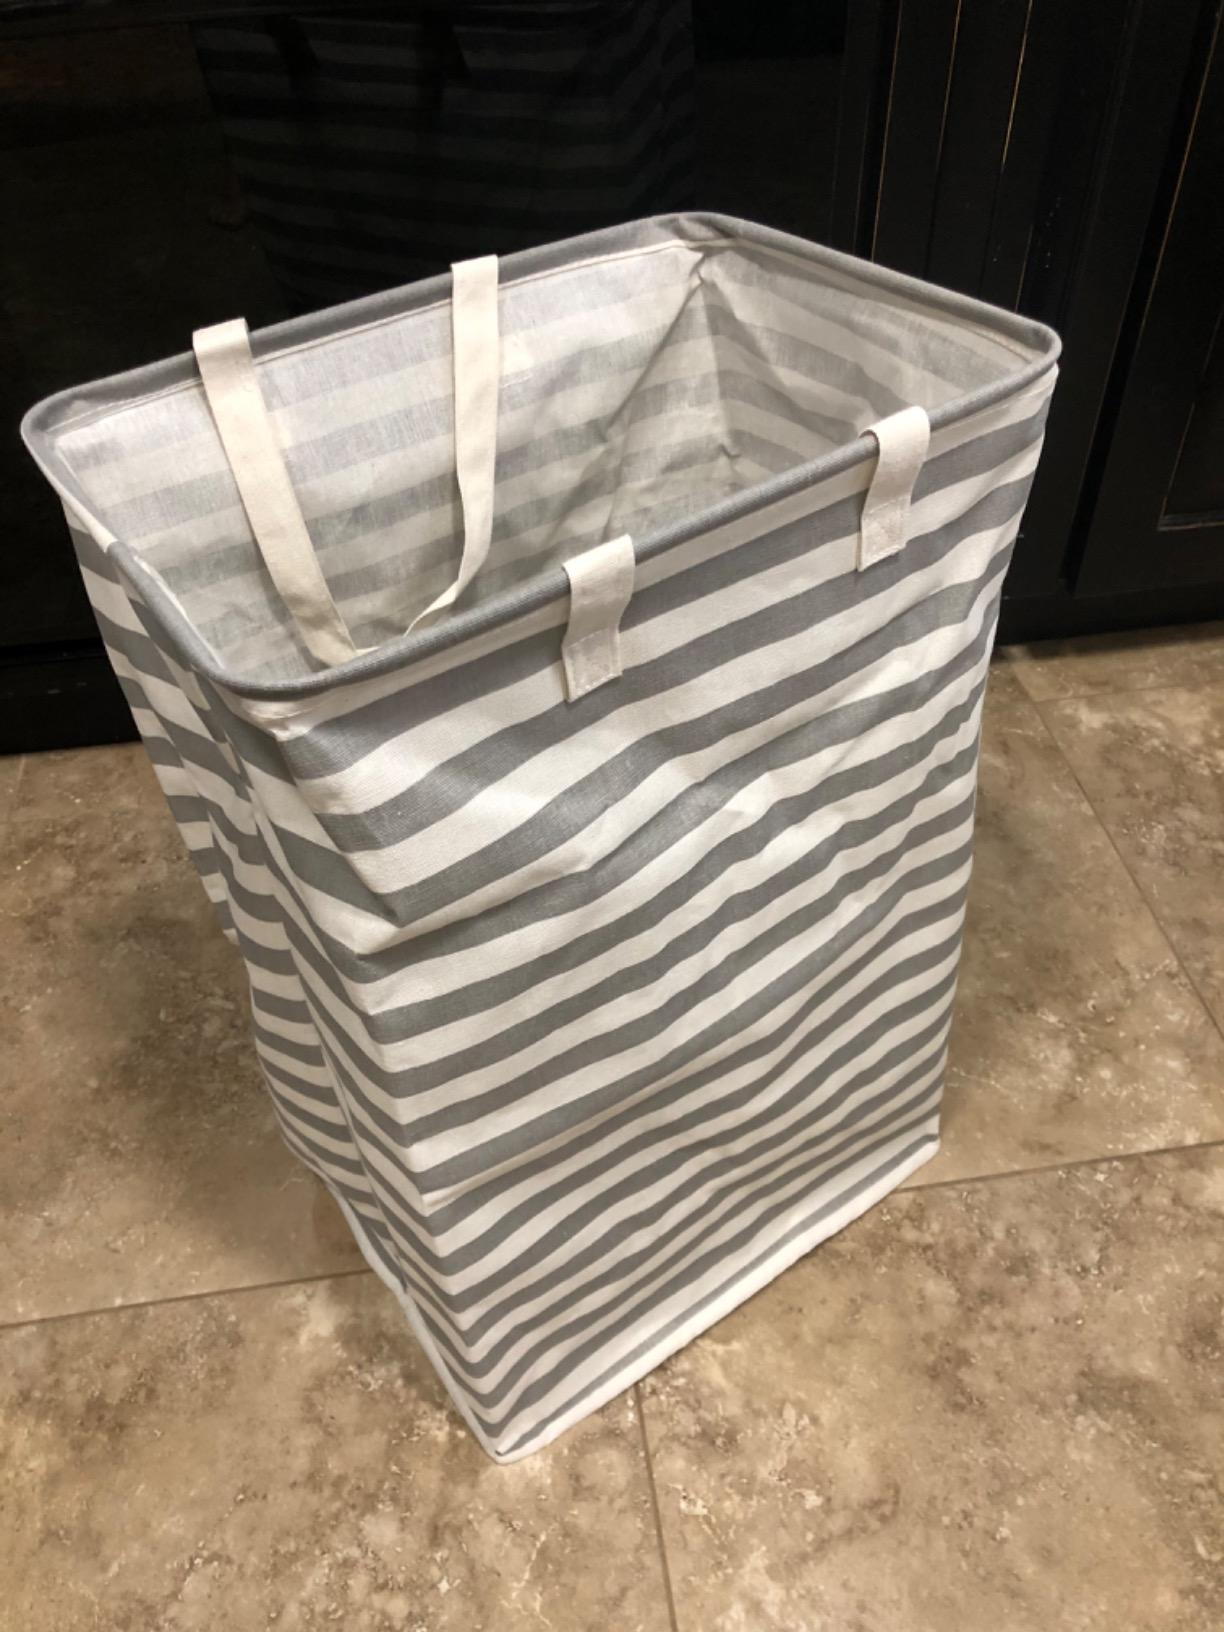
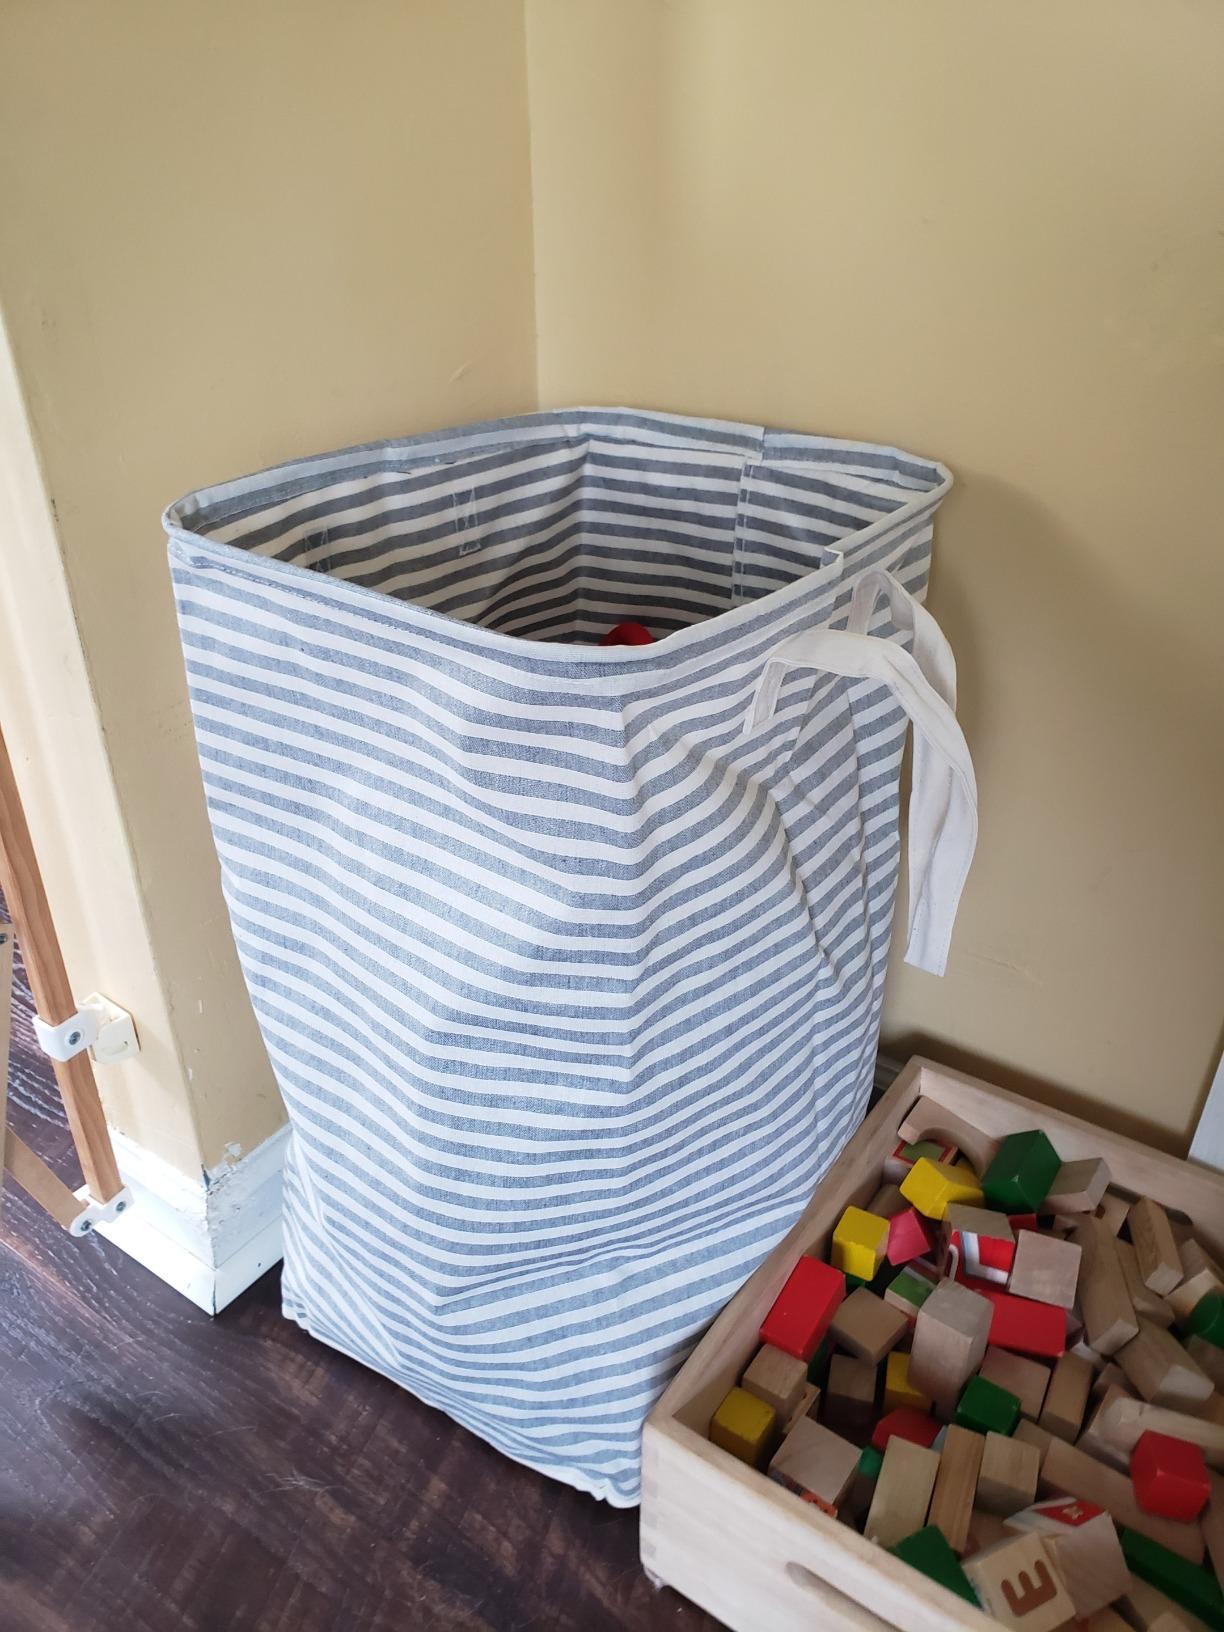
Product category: items_hamper
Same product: no